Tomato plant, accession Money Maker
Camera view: vertical (180 deg); turntable rotation: 0 degrees
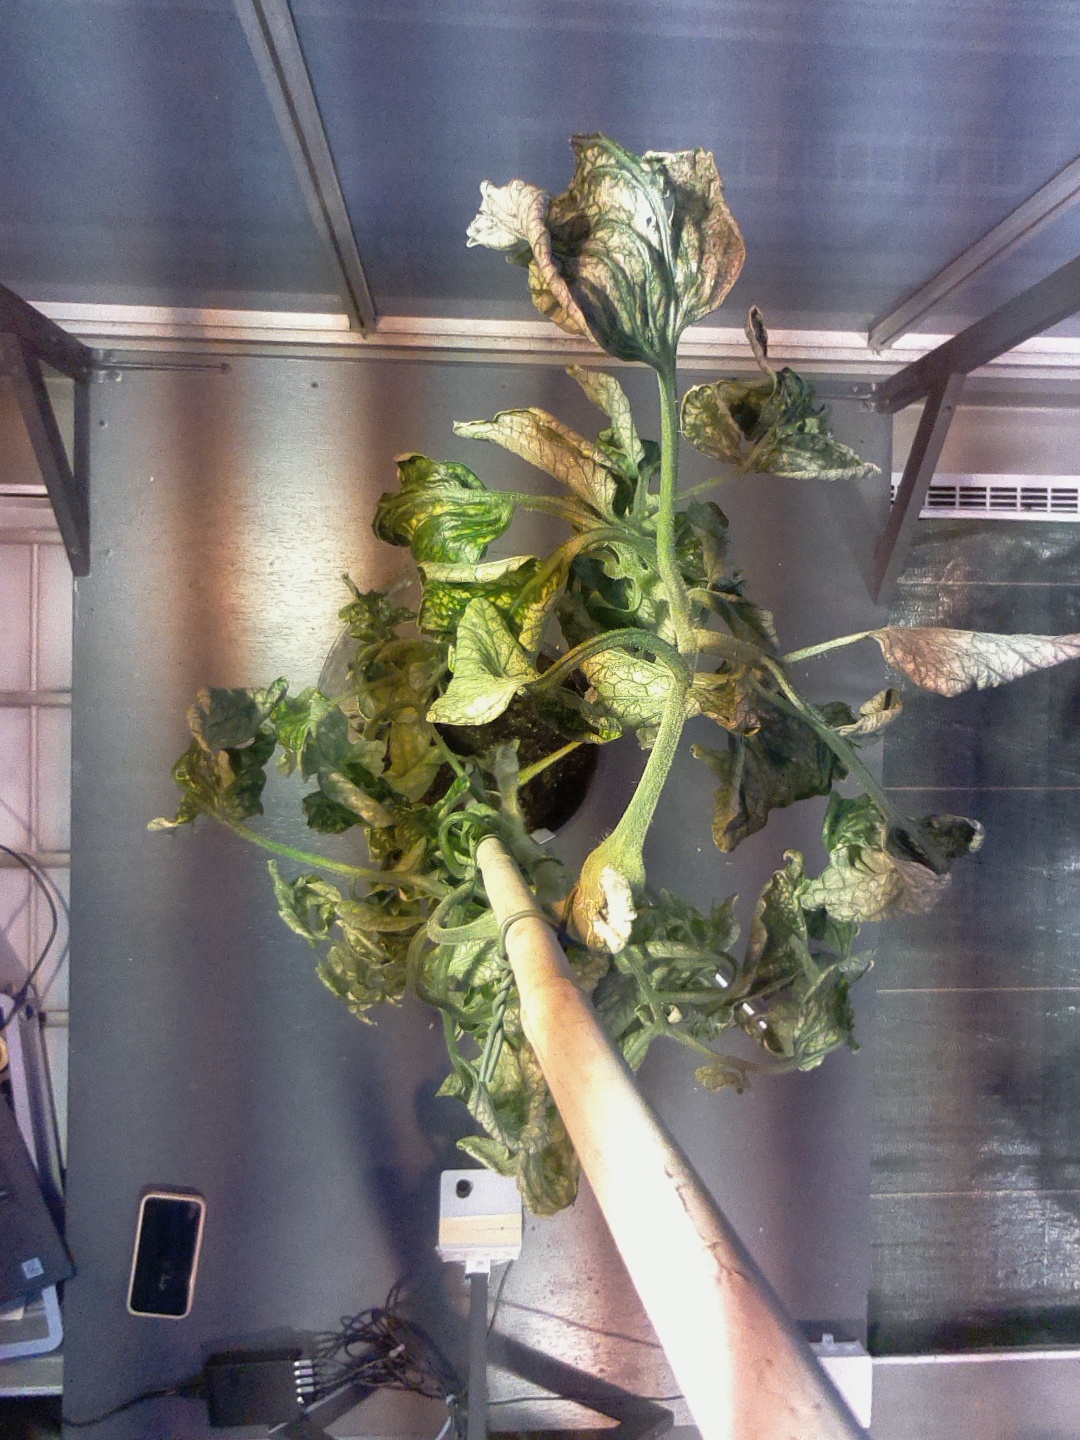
BBCH growth stage 52: 2 inflorescences visible